Joseph Warren Revere (general)

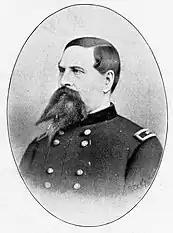
A posthumous artwork of Revere, published in 1902.

In 1852, Revere retired to Morristown, New Jersey; he purchased the Ogden farmhouse and the 88 acres of farmland surrounding it. Once the land was his, he contracted local master carpenter Ashbel Bruen of Chatham to construct a unique mansion on the hill, which Revere helped design. His customized mansion, titled The Willows, was designed in the Gothic Revival style (specifically, Carpenter Gothic). Revere and Bruen likely based their design on the 1849 Olmstead House, designed by British architect Gervase Wheeler, the pattern of which appeared in the book "Rural Homes of 1851."